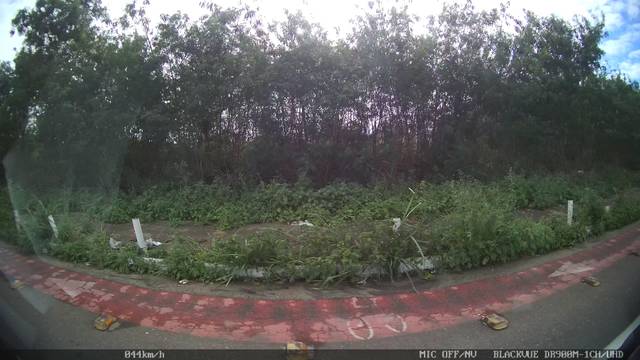
Region: Brazil
Coordinates: -21.77, -41.301